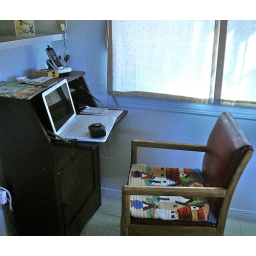
Secretary desk to keep the computer and "stuff" away when not in use